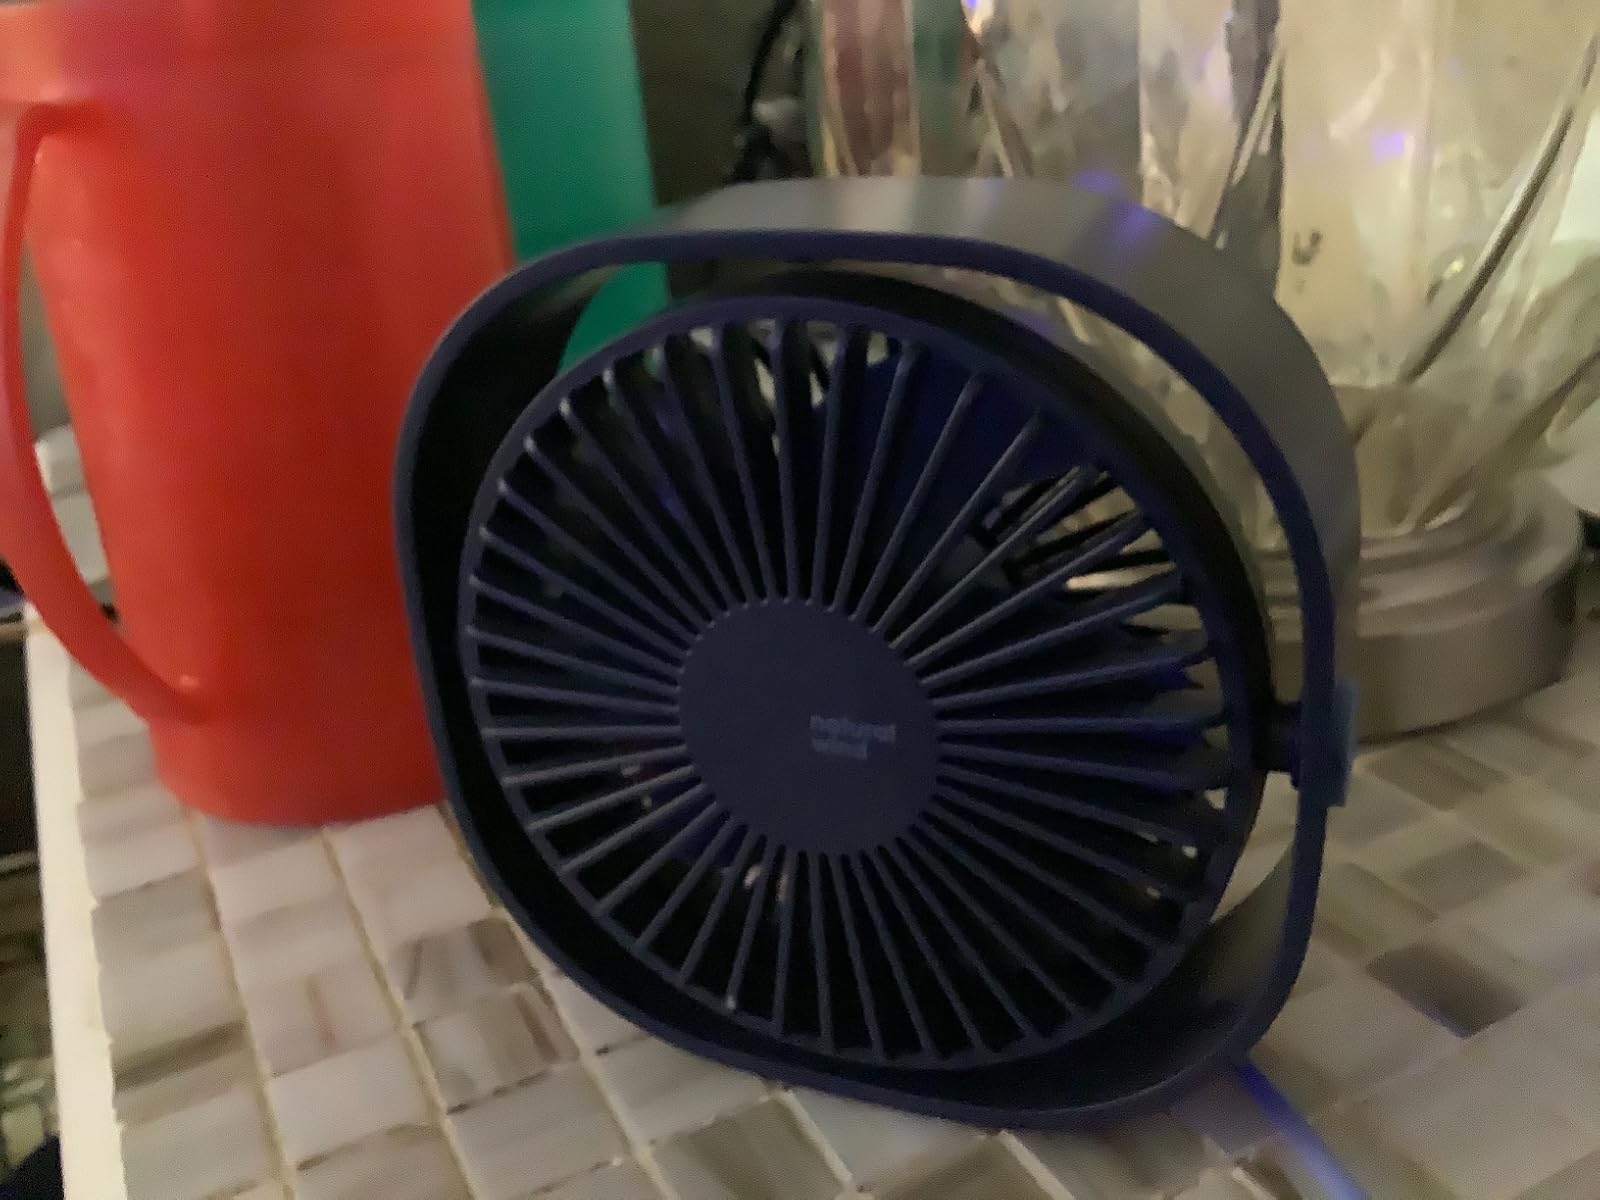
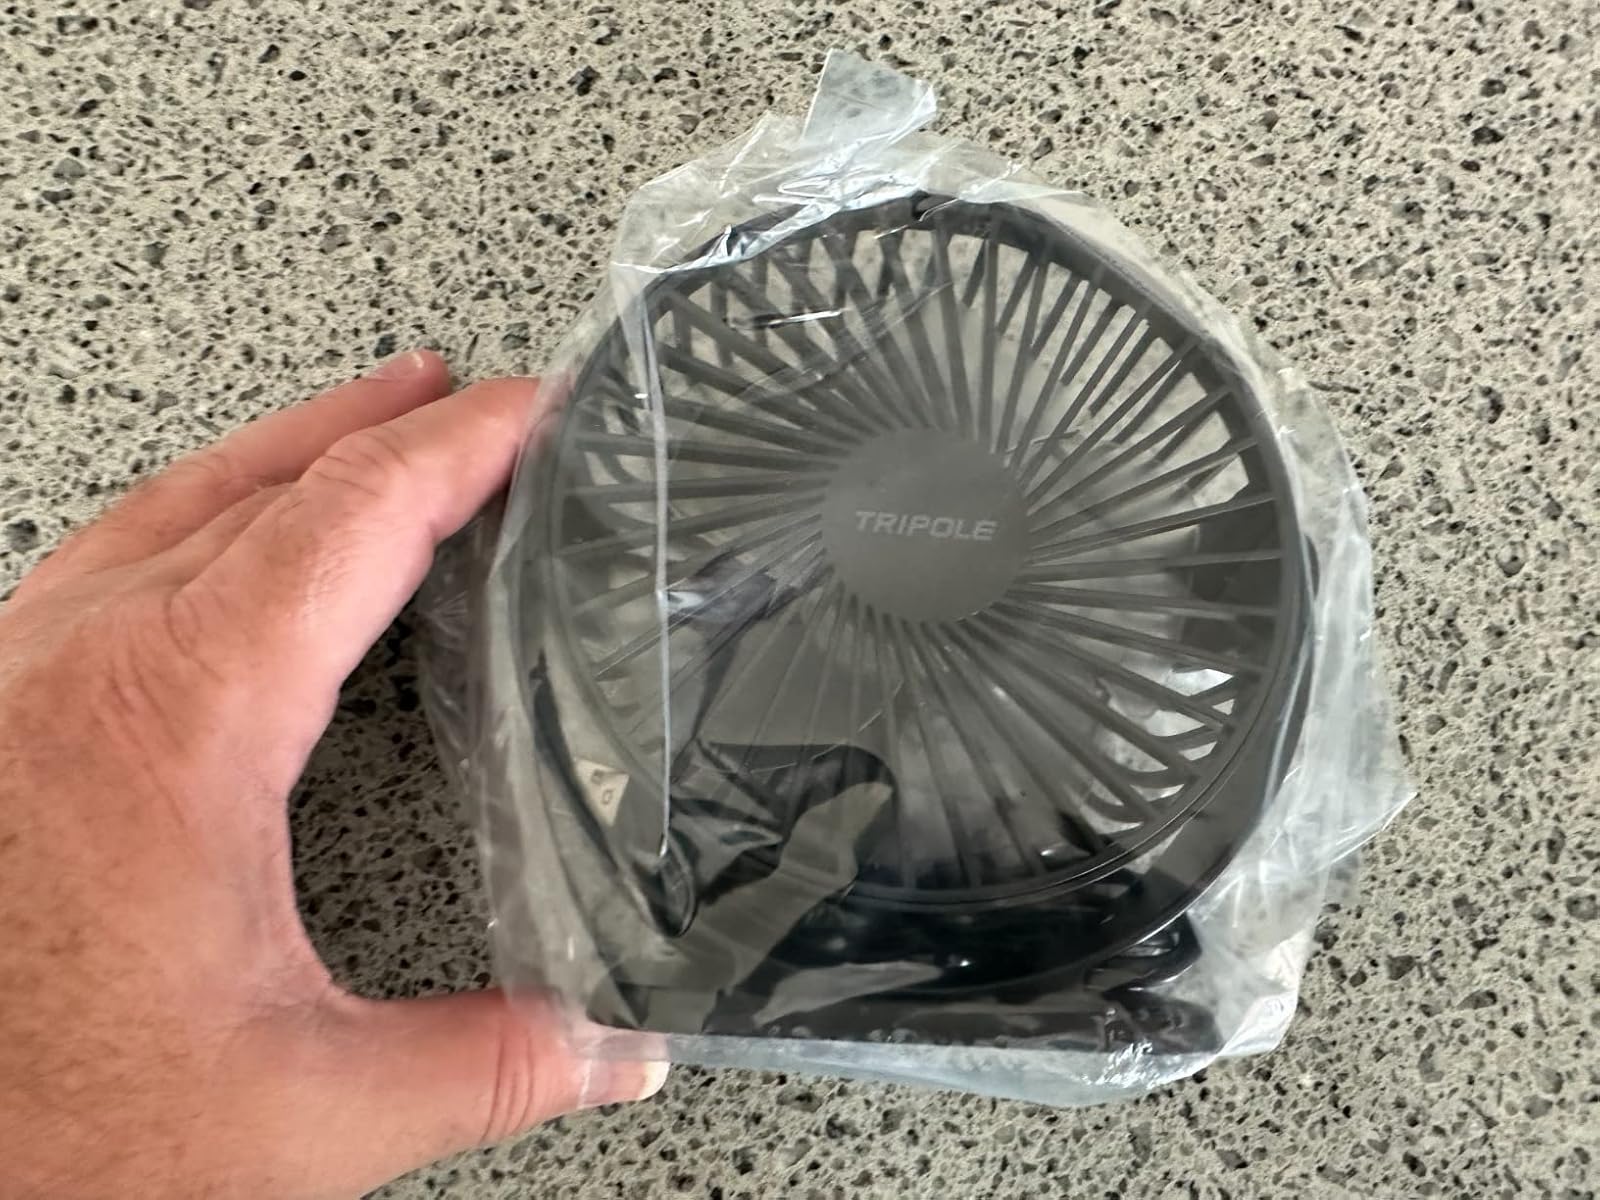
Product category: fan
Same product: no